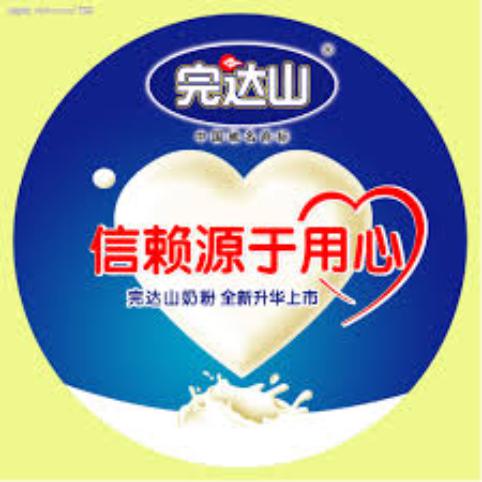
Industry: Food